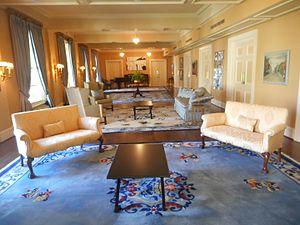
Rideau Hall, Ottawa